Lake Victoria

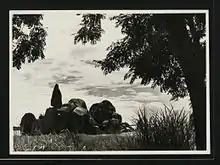
Bismarck Rock

Lake Victoria supports Africa's largest inland fishery (as of 1997). Initially the fishery involved native species, especially tilapia and haplochromine cichlids, but also catfish ("Bagrus", "Clarias", "Synodontis" and silver butter catfish), elephantfish, ningu ("Labeo victorianus") and marbled lungfish ("Protopterus aethiopicus"). Some of these, including tilapia and ningu ("Labeo victorianus"), had already declined in the first half of the 20th century due to overfishing. To boost fishing, several species of non-native tilapia and Nile perch were introduced to the lake in the 1950s. Nevertheless, the natives continued to dominate fisheries until the 1970s where their decline meant that there was a strong shift towards the non-native Nile tilapia (now 7 percent of catches), non-native Nile perch (60 percent) and the native Lake Victoria sardine (30 percent). Because of its small size, the abundant open-water Lake Victoria sardine only supported minor fisheries until the decline of other natives. At the peak in the early 1990s, of Nile perch were landed annually in Lake Victoria, but this has declined significantly in later years.